Volodymyr Sawchak

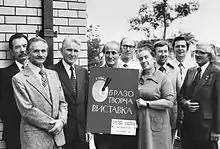
Volodymr Sawchak (middle, holding poster) with other members of the Ukrainian Artists Society of Australia at an exhibition in Lidcombe

Volodymyr Sawchak was a creator of Australian landscapes who used watercolors, pastels, acrylics, and oils. He was a member of the Ukrainian Artists Society of Australia and the Victoria Artists' Association. His works were shown at ten solo exhibitions in Australia, as well as six solo exhibitions in the United States, five in Canada, one in London, and one in Paris.